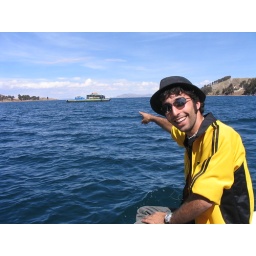
my bus is going over the Titicaca lake.. (the highest lake in the world)